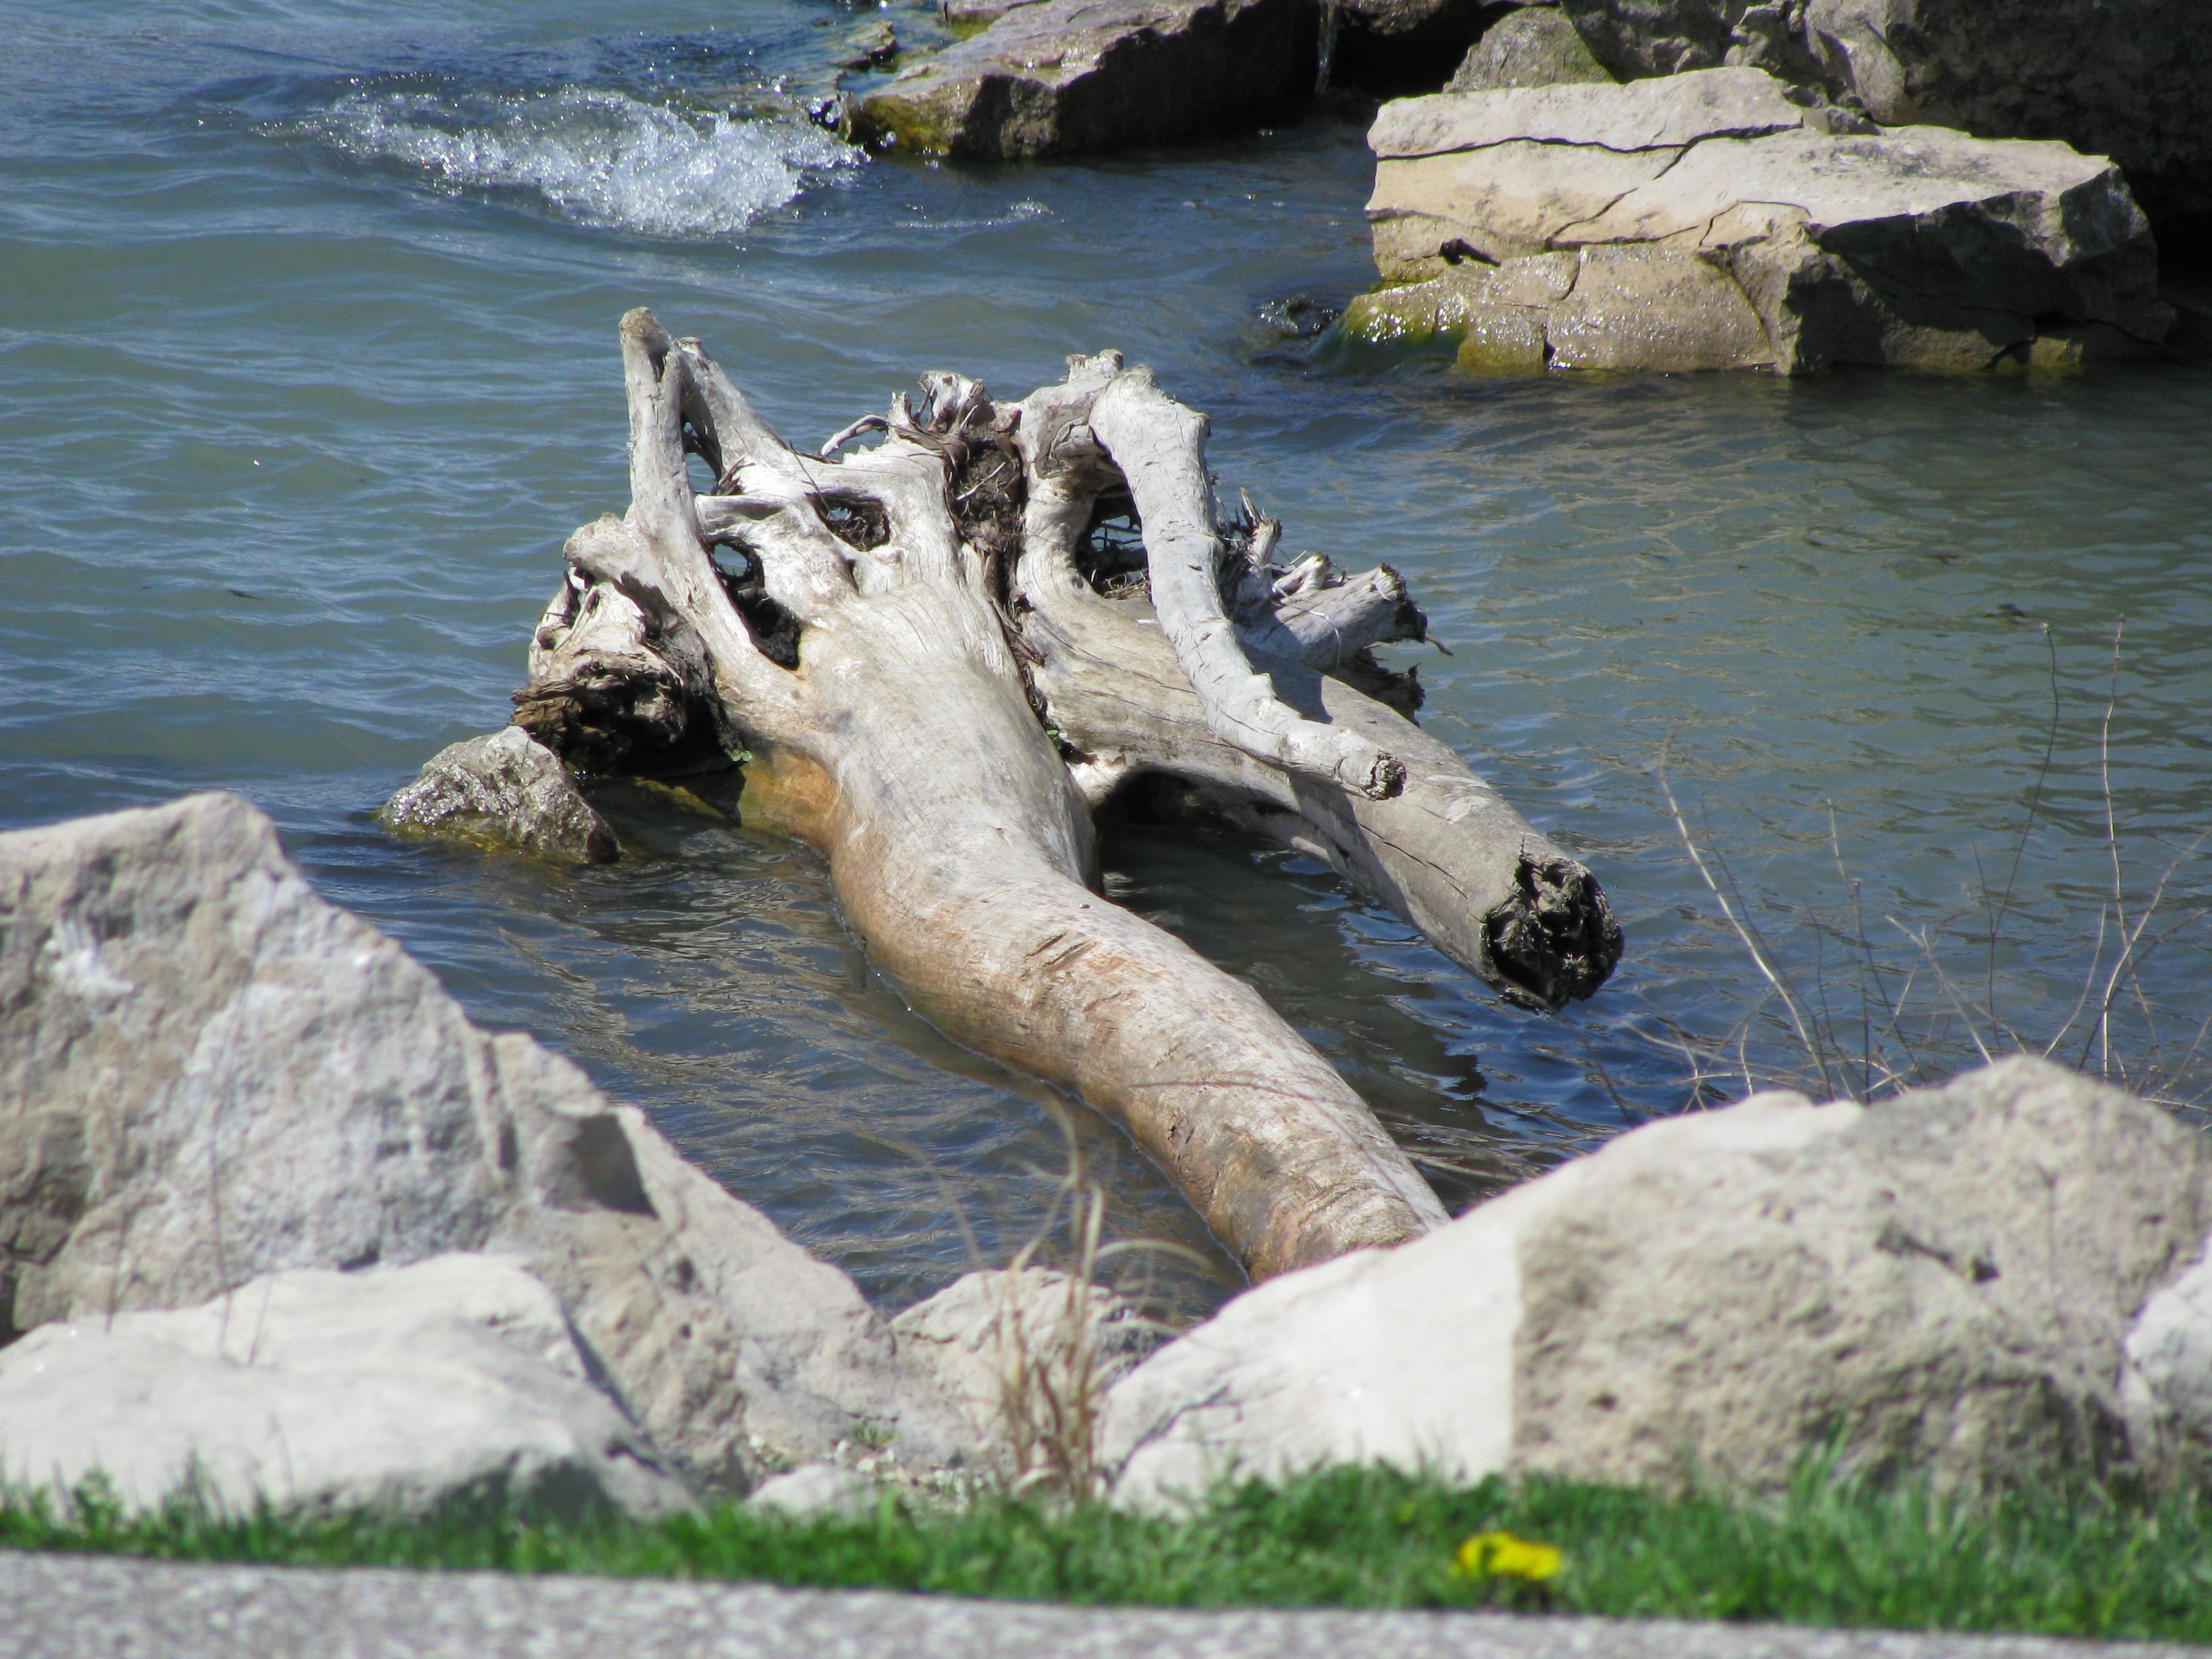
driftwood, water, nature, rock, river, park, fauna, stones, canada